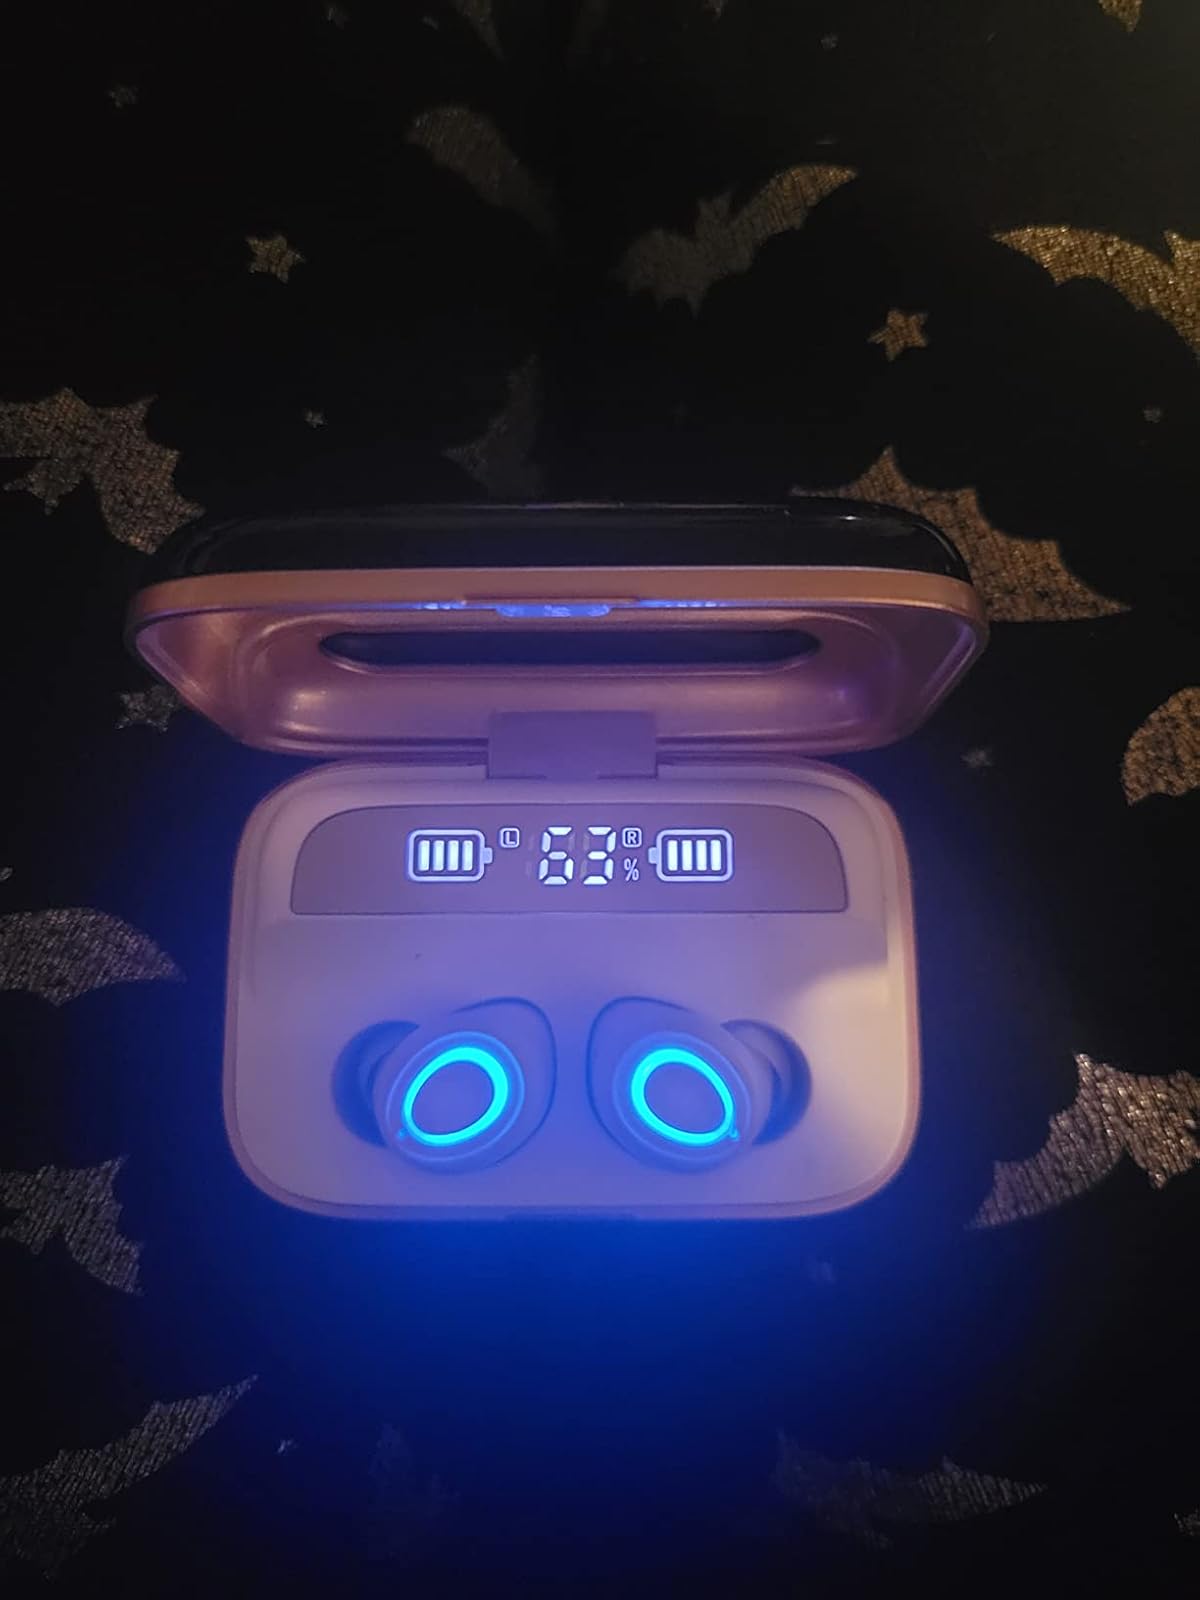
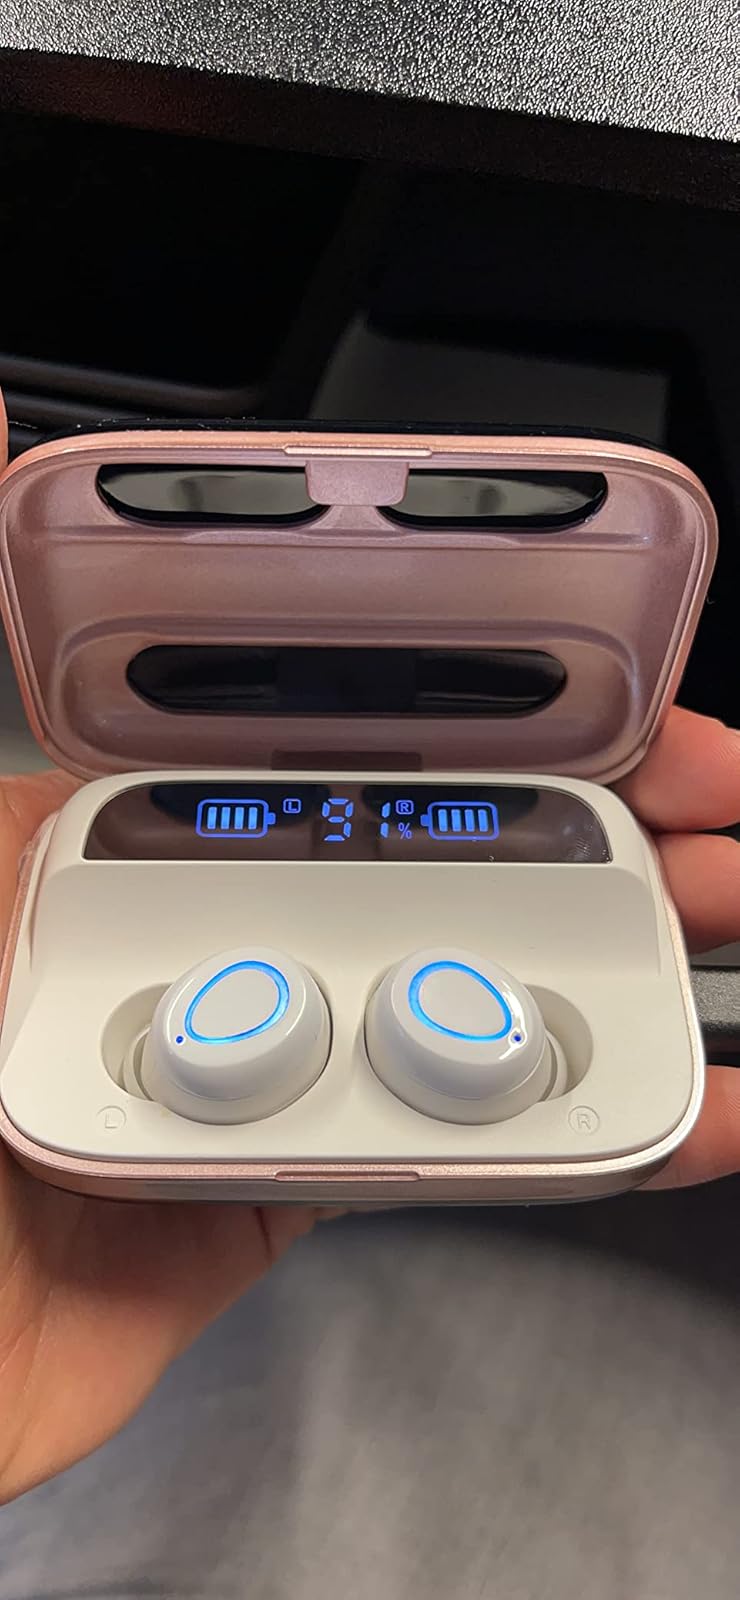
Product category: earbuds
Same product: yes